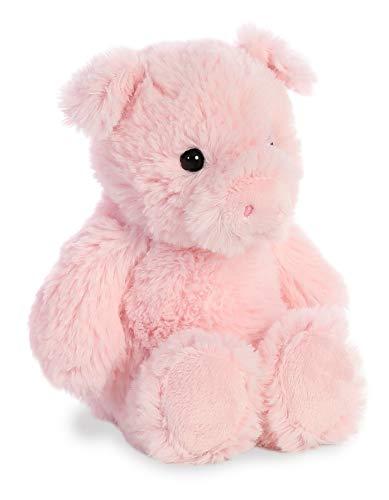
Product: Aurora Pig Plush, Pink
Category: Toys & Games | Stuffed Animals & Plush Toys | Stuffed Animals & Teddy Bears
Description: High quality materials make for a soft touch.
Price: $10.72
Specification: ProductDimensions:4.5x4x6.5inches|ItemWeight:2.88ounces|ShippingWeight:2.88ounces(Viewshippingratesandpolicies)|ASIN:B07DJ5TXCK|Itemmodelnumber:34201|Manufacturerrecommendedage:3yearsandup